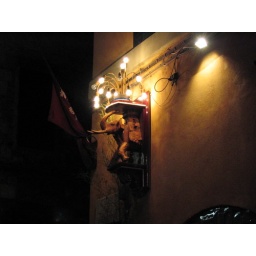
The elephant carrying a tower is the symbol of one neighborhood in Siena, &amp;quot;Torre.&amp;quot;